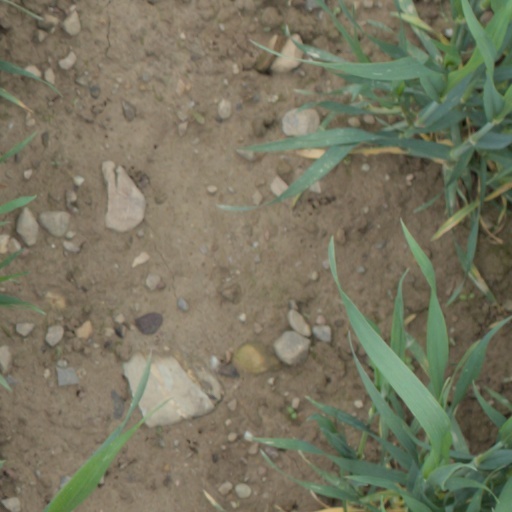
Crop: wheat